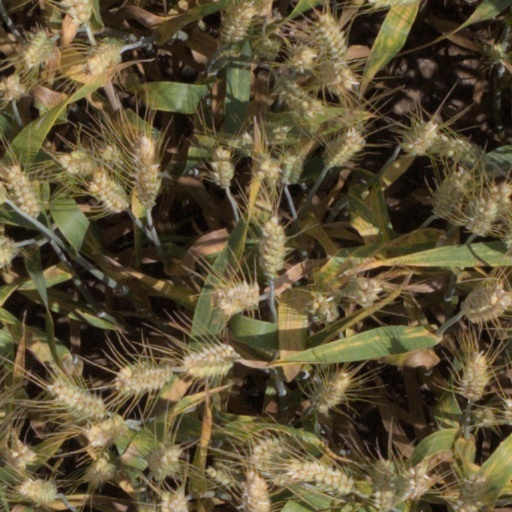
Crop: wheat